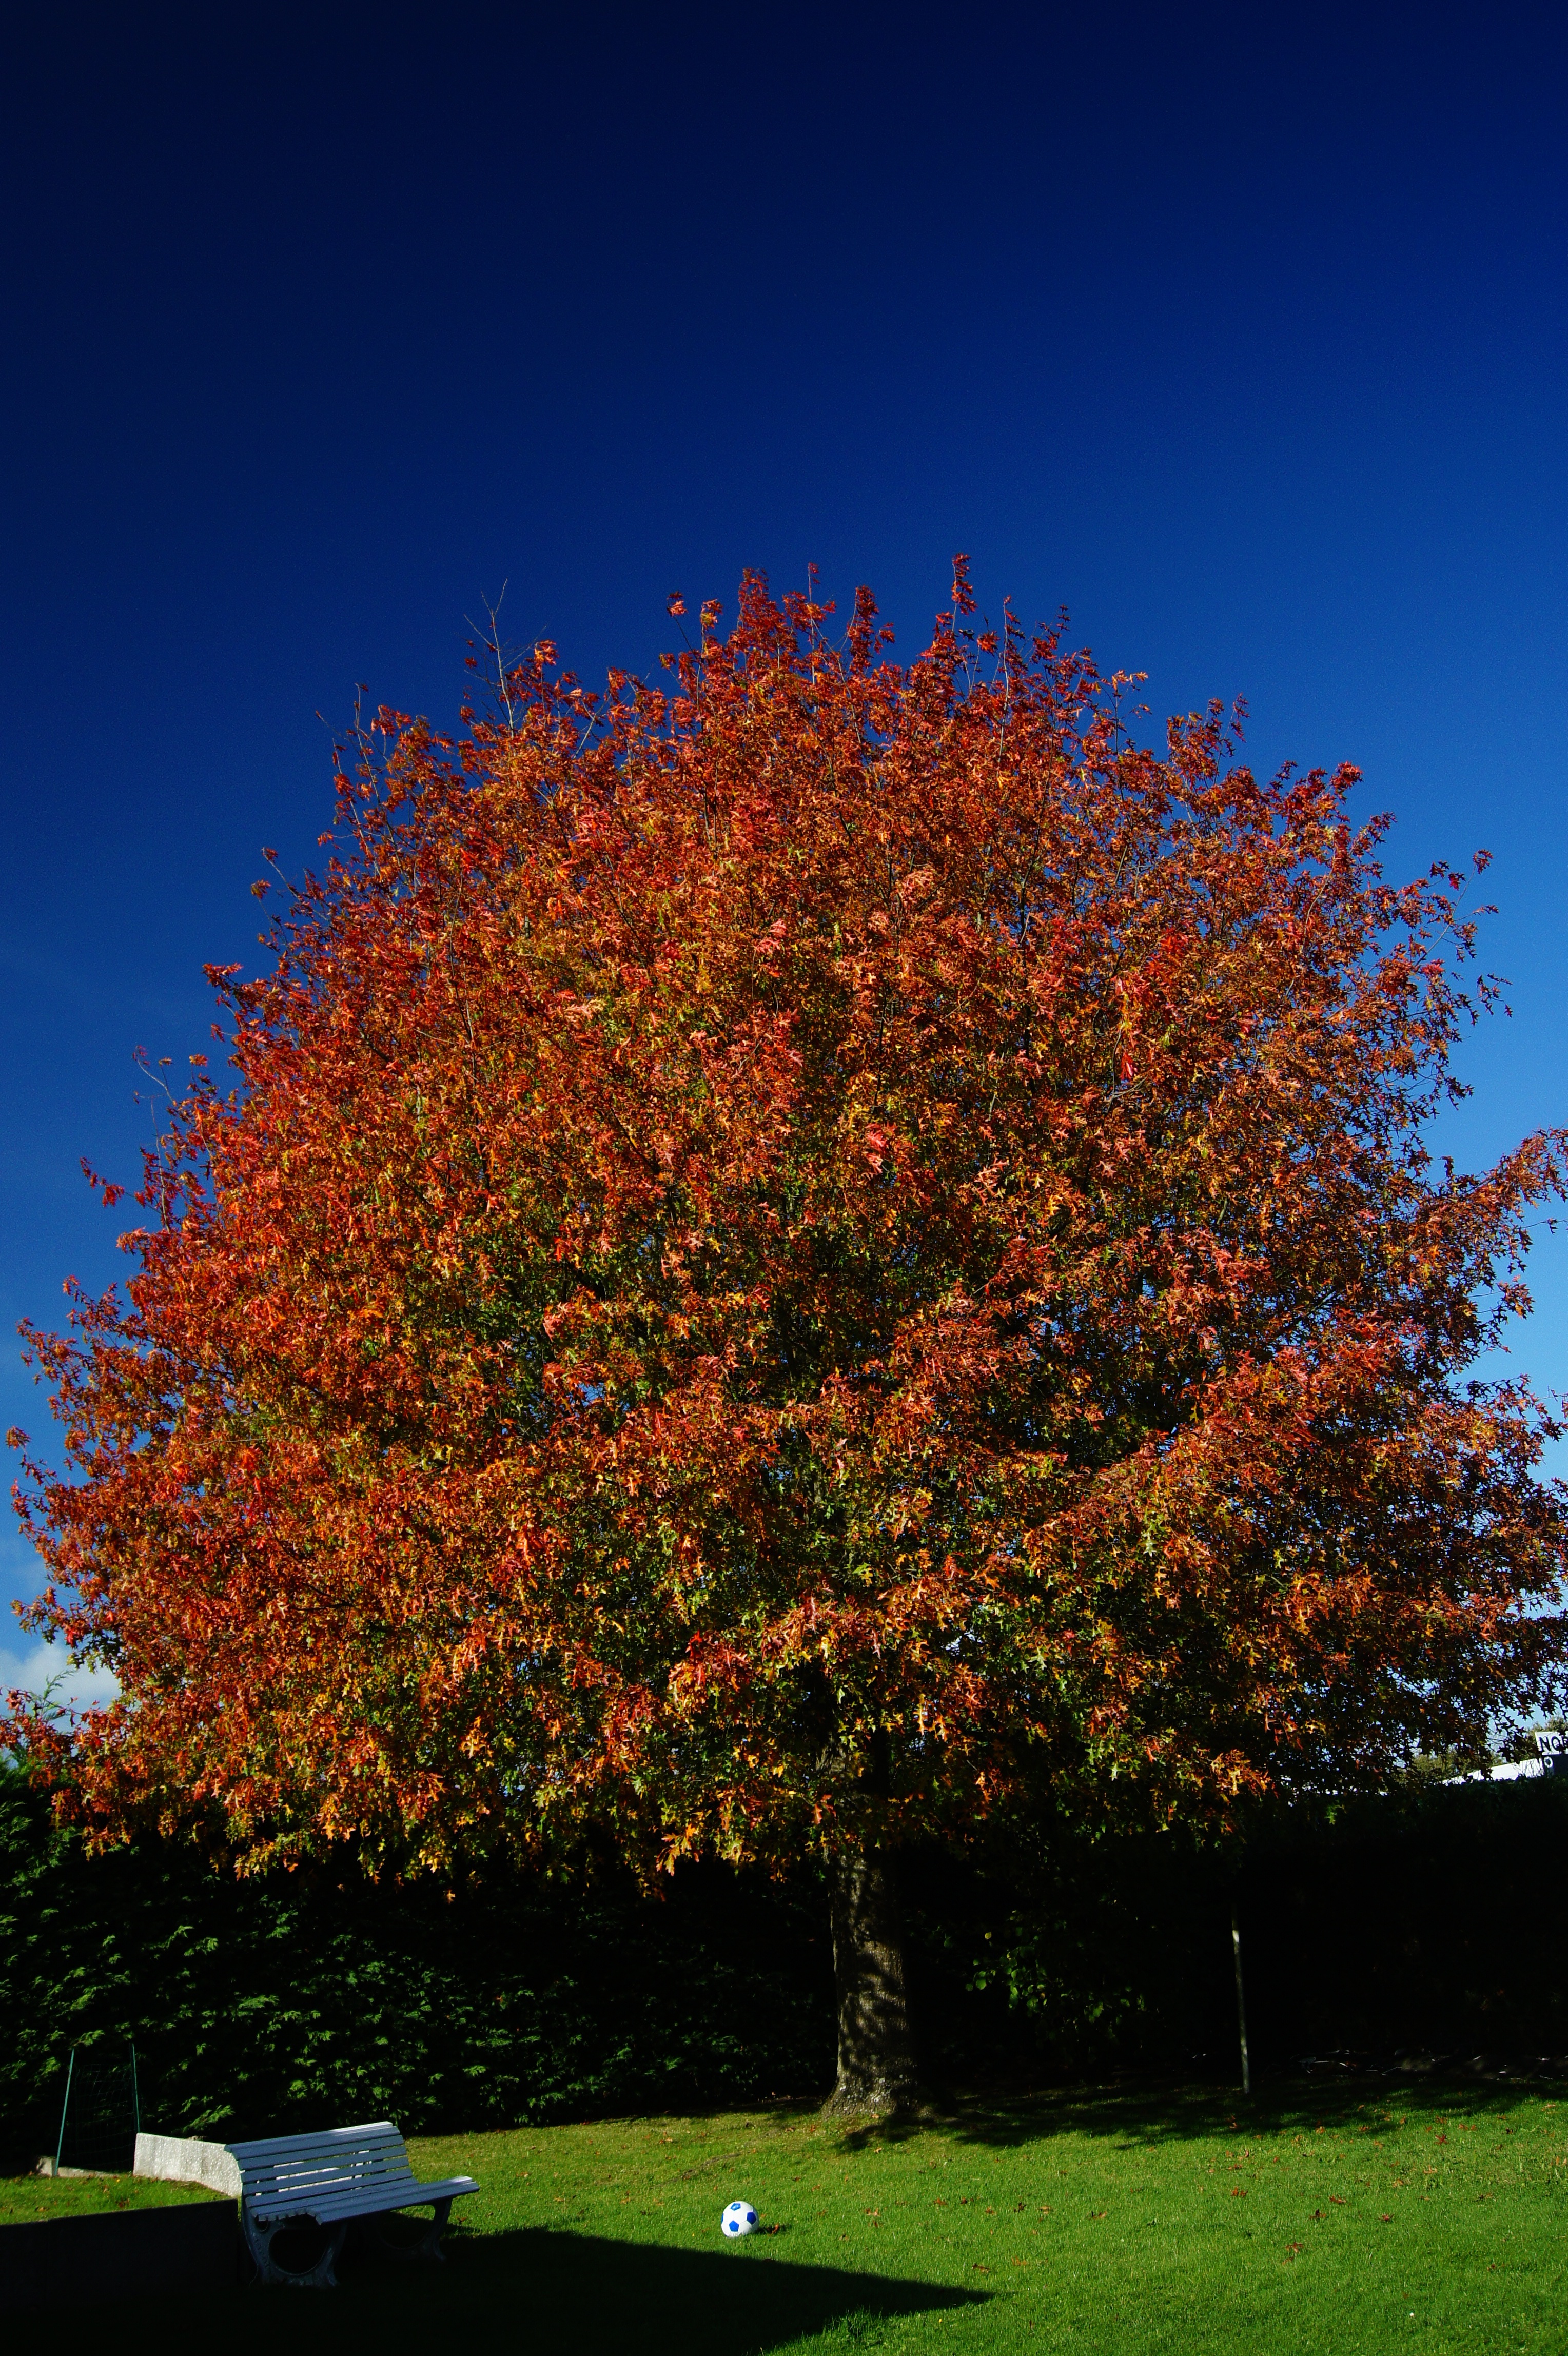
tree, nature, branch, plant, sky, sunlight, leaf, fall, flower, foliage, natural, autumn, season, maple tree, colors, oak, flamboyant, red color, flowering plant, without filter, with no adjustments, woody plant, land plant